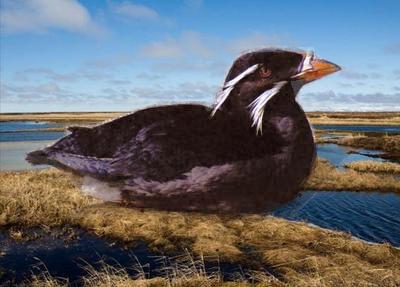
Bird species: Rhinoceros_Auklet
Bird type: waterbird
Background: water